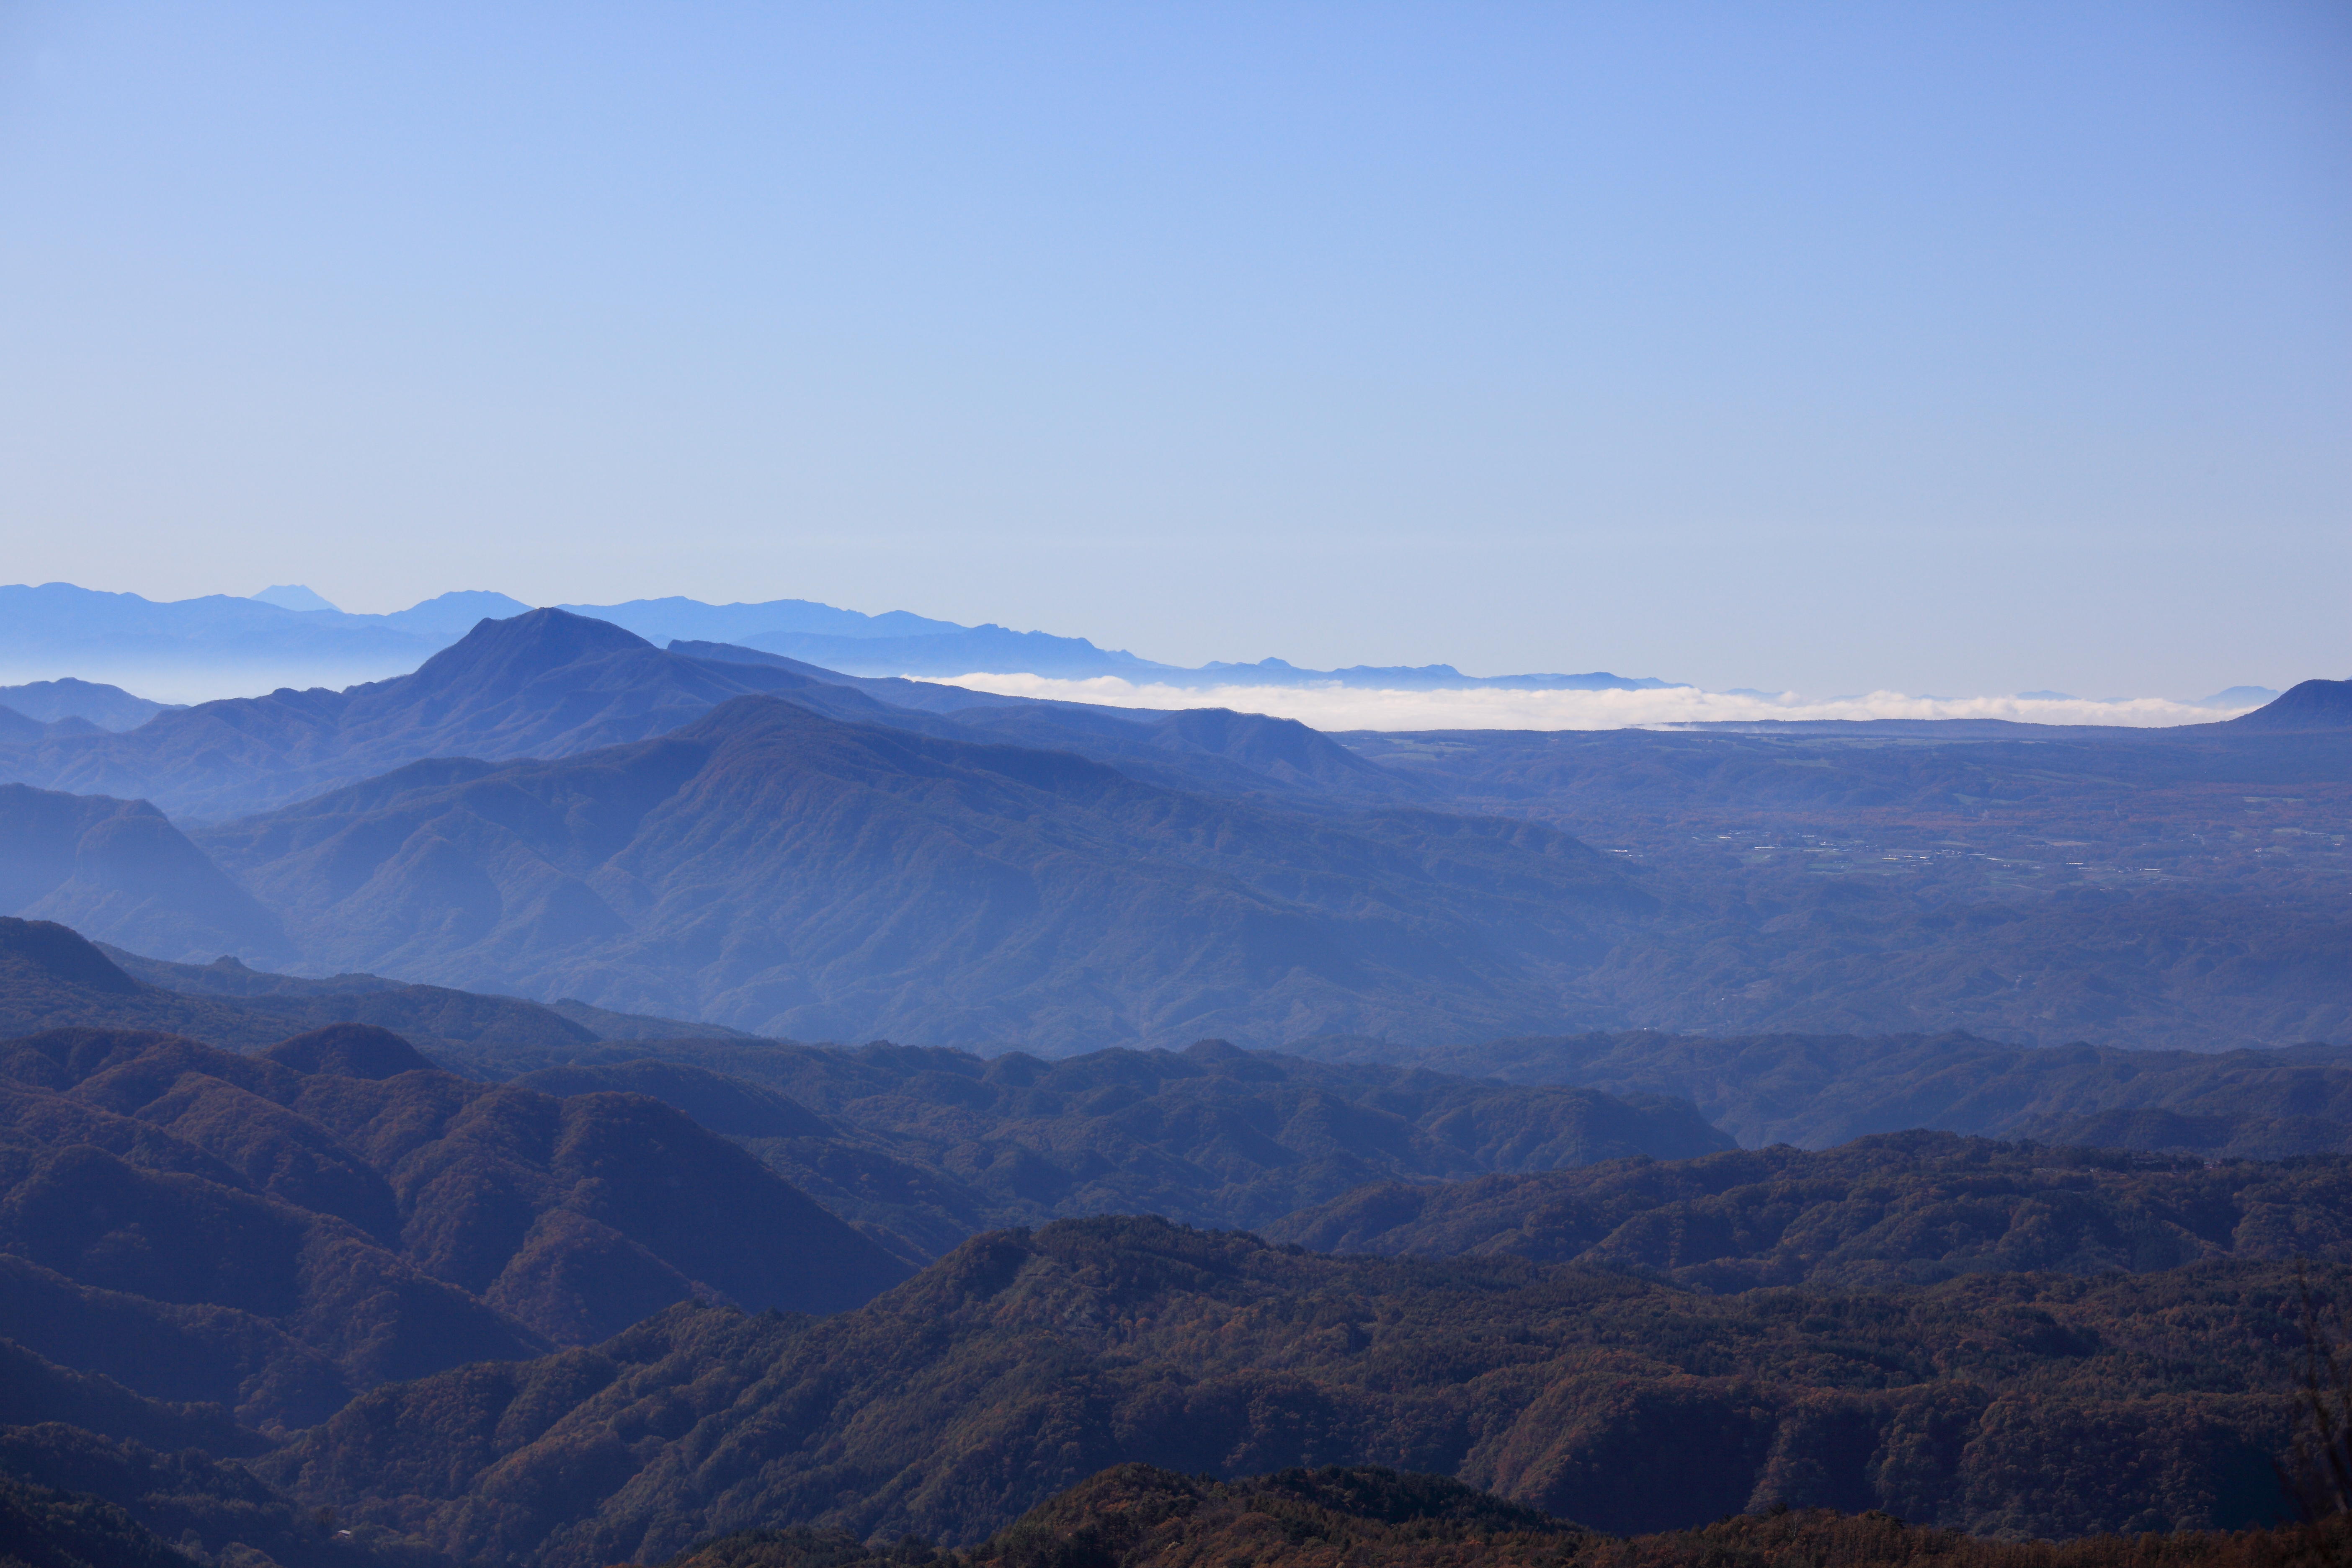
landscape, nature, wilderness, mountain, snow, cloud, sunrise, morning, hill, dawn, valley, mountain range, high, ridge, summit, plateau, 5d, hires, fell, markii, hi, res, resolution, gunma, agatsuma, nozoriko, landform, natural environment, geographical feature, atmospheric phenomenon, mountainous landforms